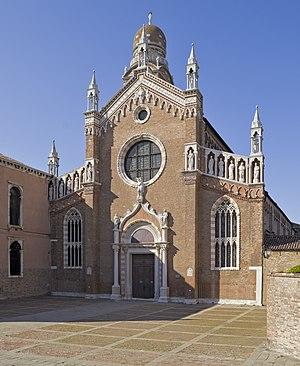
Le rio della Madonna dell'Orto est un canal de Venise dans le sestiere de Cannaregio en Italie.
L'église de la Madonna dell'Orto est un édifice religieux situé à Venise, dans le sestiere de Cannaregio, le long du Rio de la Madona de l'Orto et face au rio Brazzo.
Cet article recense les églises de Venise, en Italie.